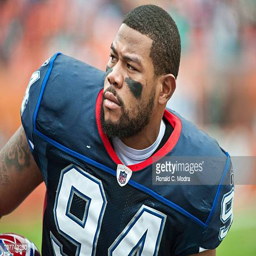
american football player looks on during a game against sports team